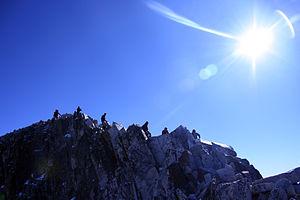
Voyage à la Maladetta est un livre écrit par Albert de Franqueville. Publié en 1845, il relate la première ascension du pic d'Aneto, point culminant des Pyrénées, qui eut lieu en juillet 1842, l'auteur étant l'un des six membres de l'expédition.
Le pic d’Aneto est le point culminant de la chaîne des Pyrénées avec une altitude de 3 404 m. Il se situe en Espagne, au nord-est de l’Aragon et de la province de Huesca, dans la comarque de Ribagorce.